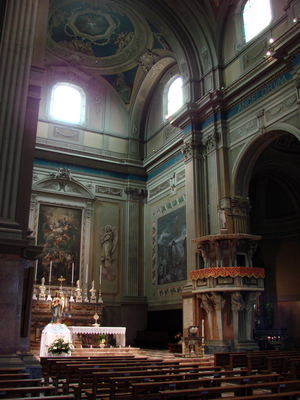
Garlasco est une commune italienne de la province de Pavie dans la région de Lombardie en Italie.